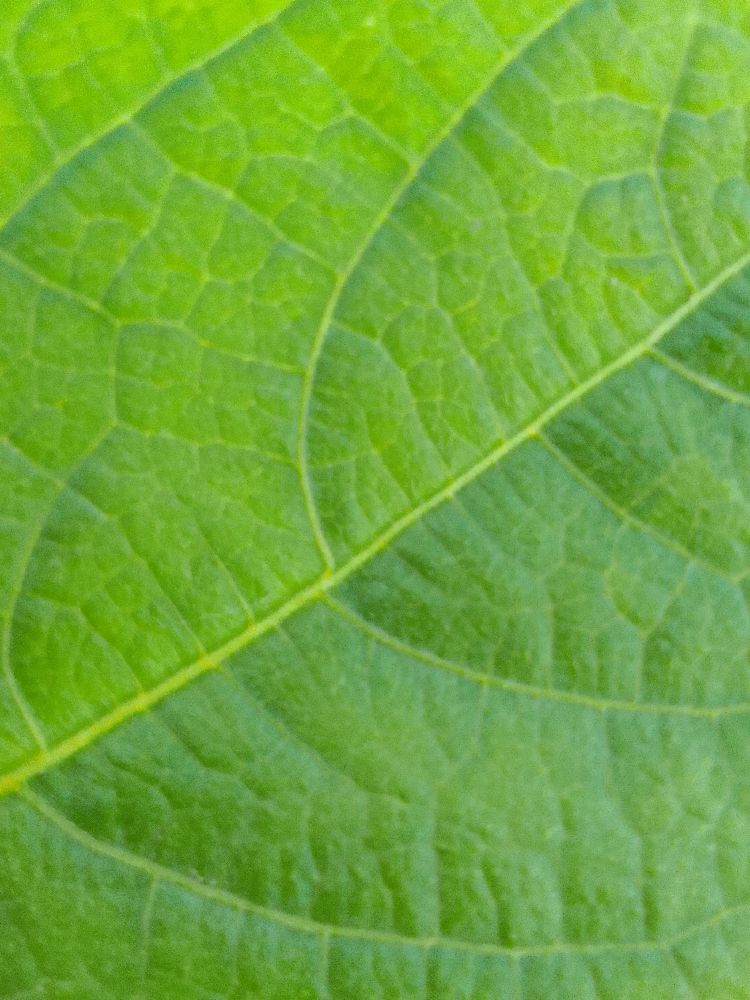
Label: healthy